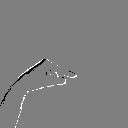
ASL letter: g